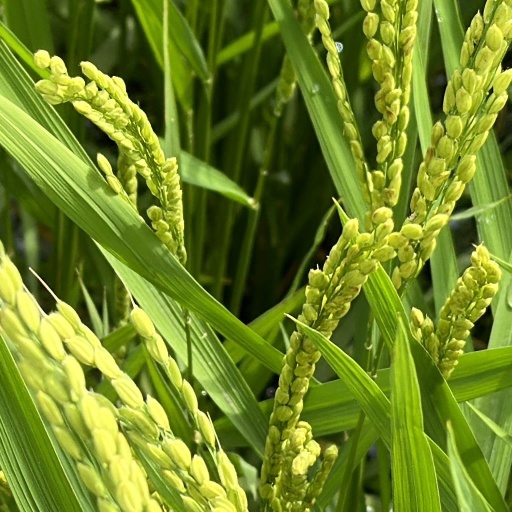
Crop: rice